Limekilns at Kiln Park, Pembrokeshire

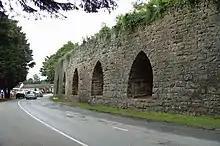
Eastern row of limekilns on the south side of the Kiln Park access road

The limekilns at Kiln Park are heritage listed disused limekilns now located in the grounds of a holiday park, Kiln Park, near the village of Penally, Pembrokeshire, Wales. The western set of kilns have a Grade II* heritage listing.